Women's association football

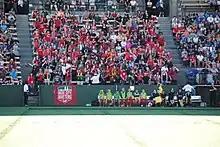
Portland Thorns traveling supporters at Seattle's Memorial Stadium

In Indonesia, the first recorded "national" women's football event, known as the "Kartini Cup", took place in 1981. The competition was held on an amateur level. Later competitions were also held in an amateur and semi-professional level, including the 1982 appearance of the first women's league, Galanita. The Pertiwi Cup, which drew contestants from throughout all of Indonesia, was first played in 2006. The first professional league was held in 2019 under the name Liga 1 Putri.